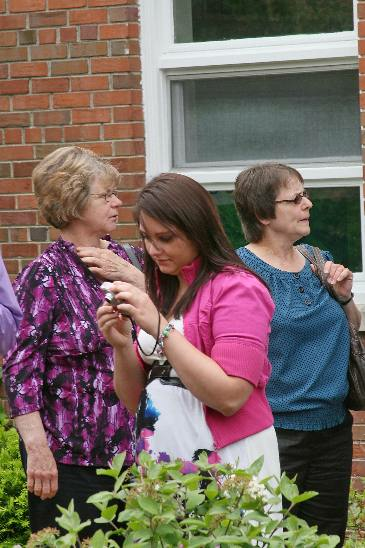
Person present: Yes